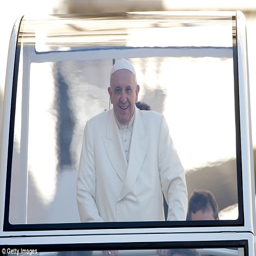
man of the people : religious leader said he prefers to live with others in guesthouse rather than on his own